Albinism in popular culture

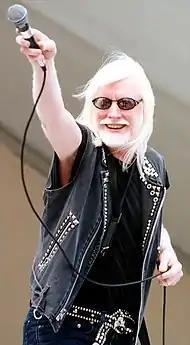
Edgar Winter

Roy Orbison was falsely said to be albino, by his widow, for unknown reasons. German singer Heino has Graves' disease, which can be mistaken for albinism. Actor Anthony Rapp fronts a rock band called Albinokid, but is not albinistic, being a normally pigmented, blonde Caucasian. Prime Minister of the UK, Boris Johnson, known for his pale hair, has also been mistakenly called albino. In general, platinum blonde ("towheaded") people with very pale skin can be mistaken for albinistic (and conversely, some forms of albinism can result in phenotypes so normal-looking that only genetic testing can reveal the albinistic genes).